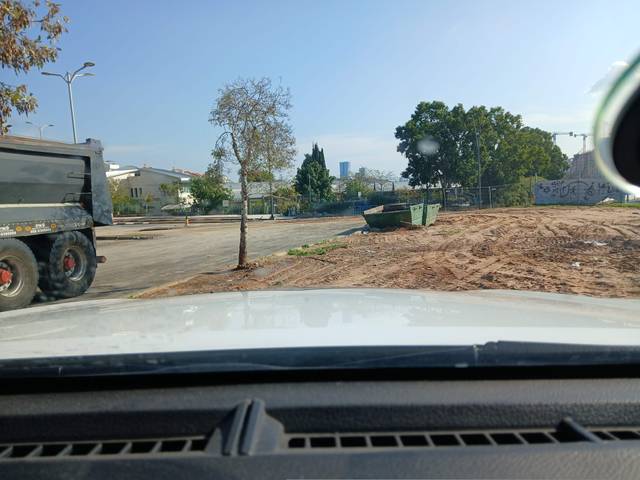
Region: Israel
Coordinates: 32.177, 34.859